Paul Stewart (actor)

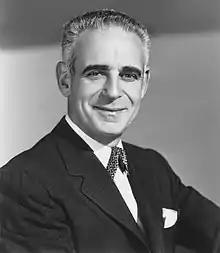
Stewart in 1955

Paul Stewart (born Paul Sternberg; March 13, 1908 – February 17, 1986) was an American character actor, director and producer who worked in theatre, radio, films and television. He frequently portrayed cynical and sinister characters throughout his career.